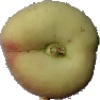
Label: Peach Flat 1